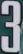
Number: 3